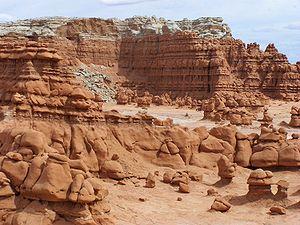
Le parc d'État de Goblin Valley est un parc d'État américain situé dans l'État de l'Utah, classé comme tel le 24 août 1964. Il est notable pour ses centaines de formations rocheuses, cheminées de fées ou hoodoos.